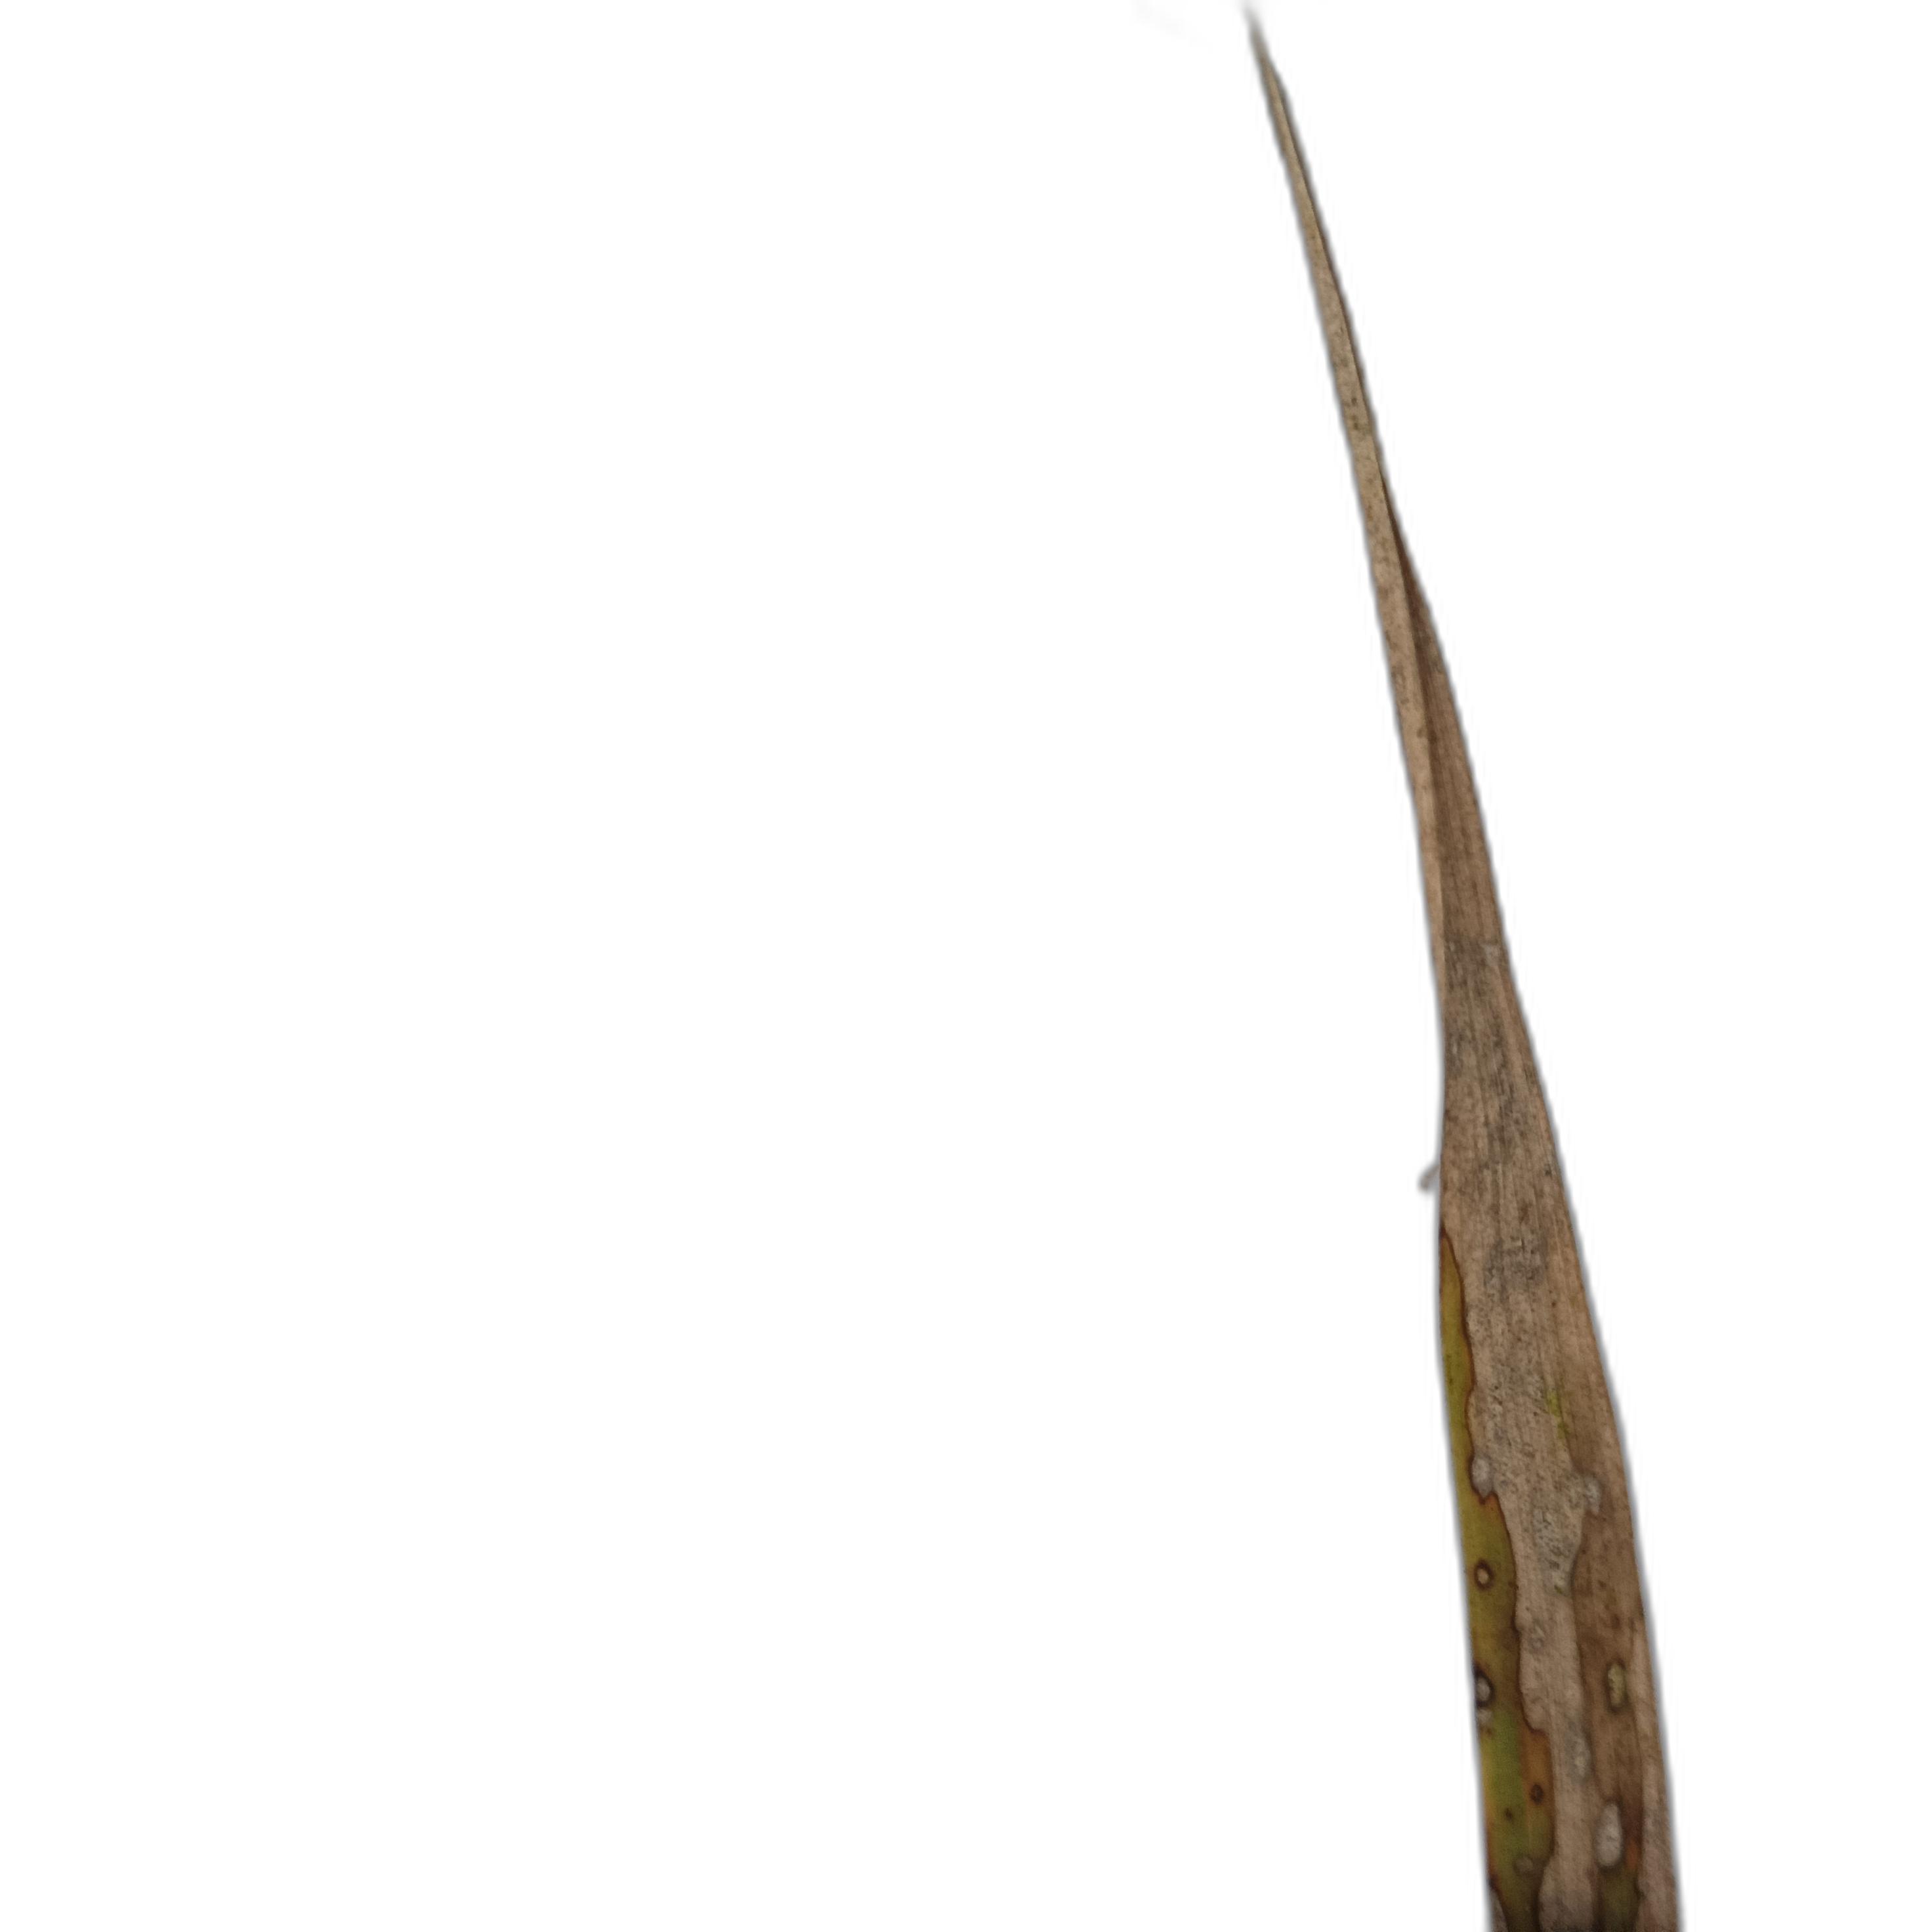
Label: Leaf Scald